Lai Châu

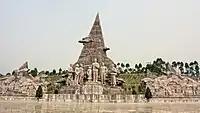
Lai Châu Town Square Monument, as seen in April 2014.

Lai Châu is a city in the Northwest region of Vietnam. It is the capital city of Lai Châu Province. The city borders Phong Thổ District, Sìn Hồ District và Tam Đường District.